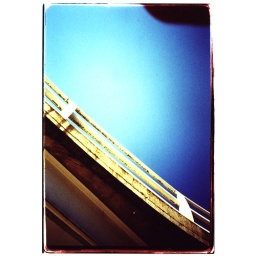
i was sitting outside in portland writing feeling so good and i tried to take a piocure touching the sky